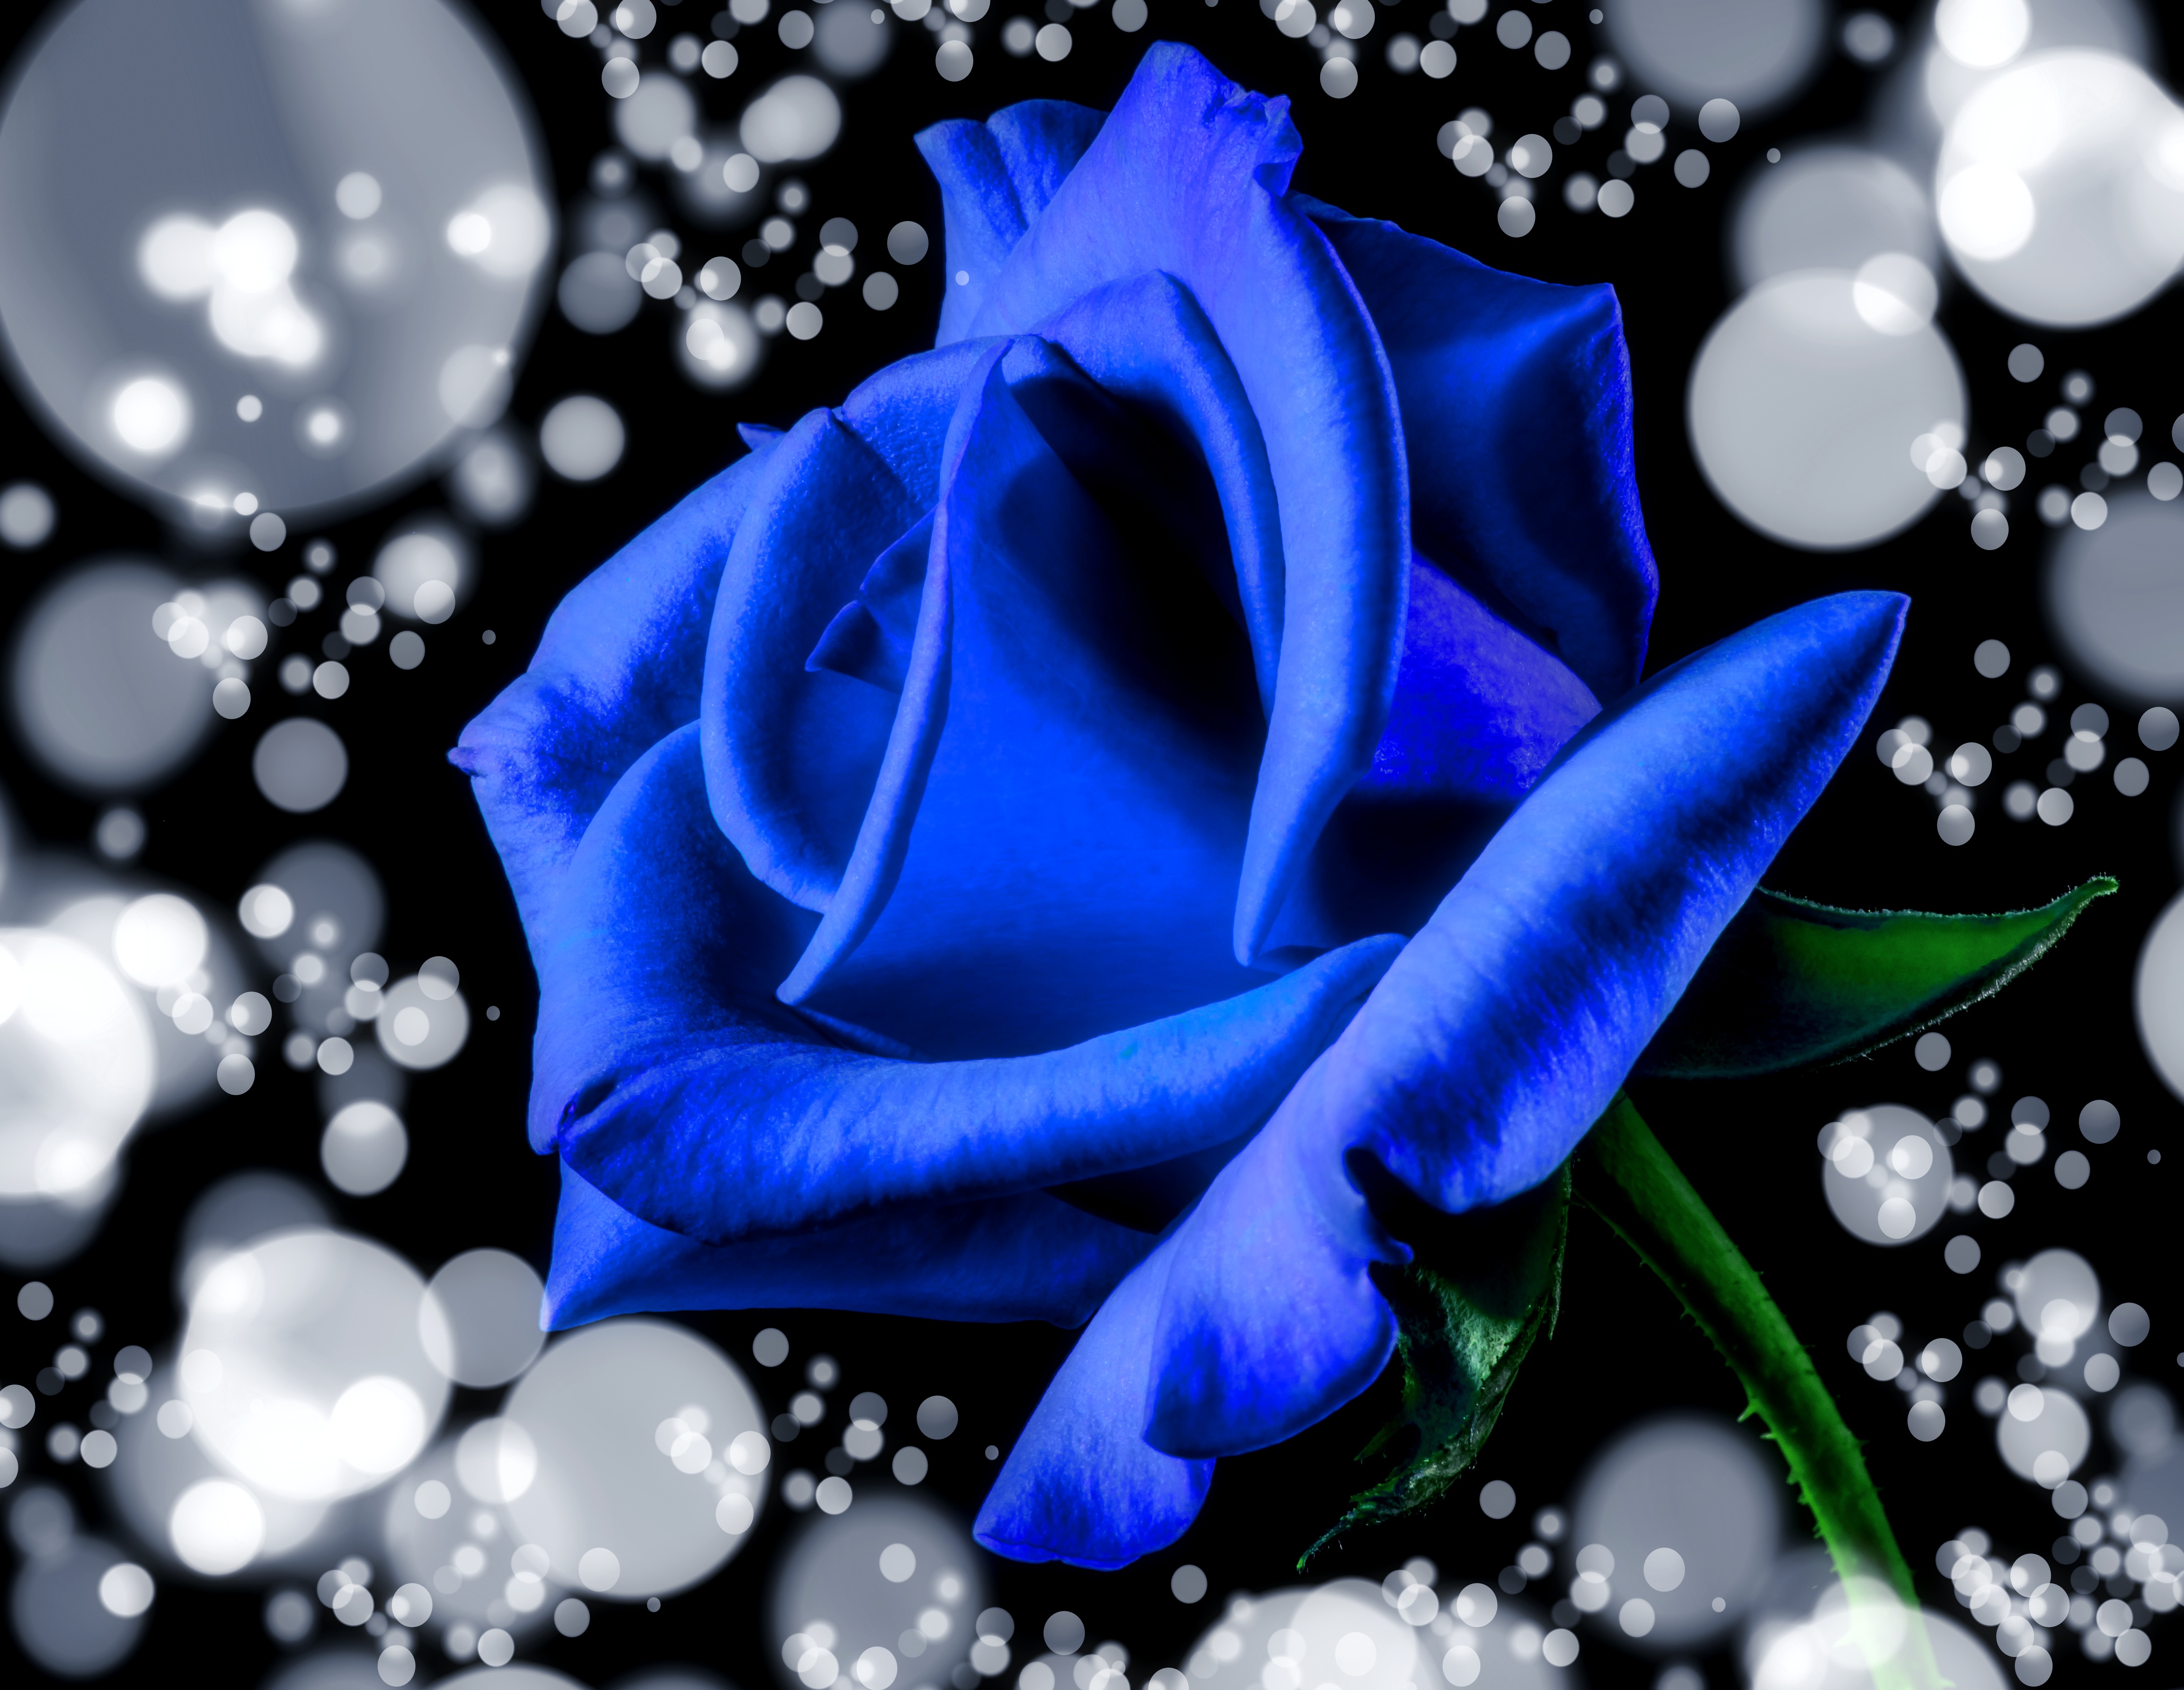
nature, blossom, bokeh, plant, photography, leaf, flower, petal, bloom, time, floral, rose, reflection, natural, romance, blue, flora, background, floristry, rose bloom, macro photography, valentine's day, flowering plant, flower bouquet, blue rose, land plant